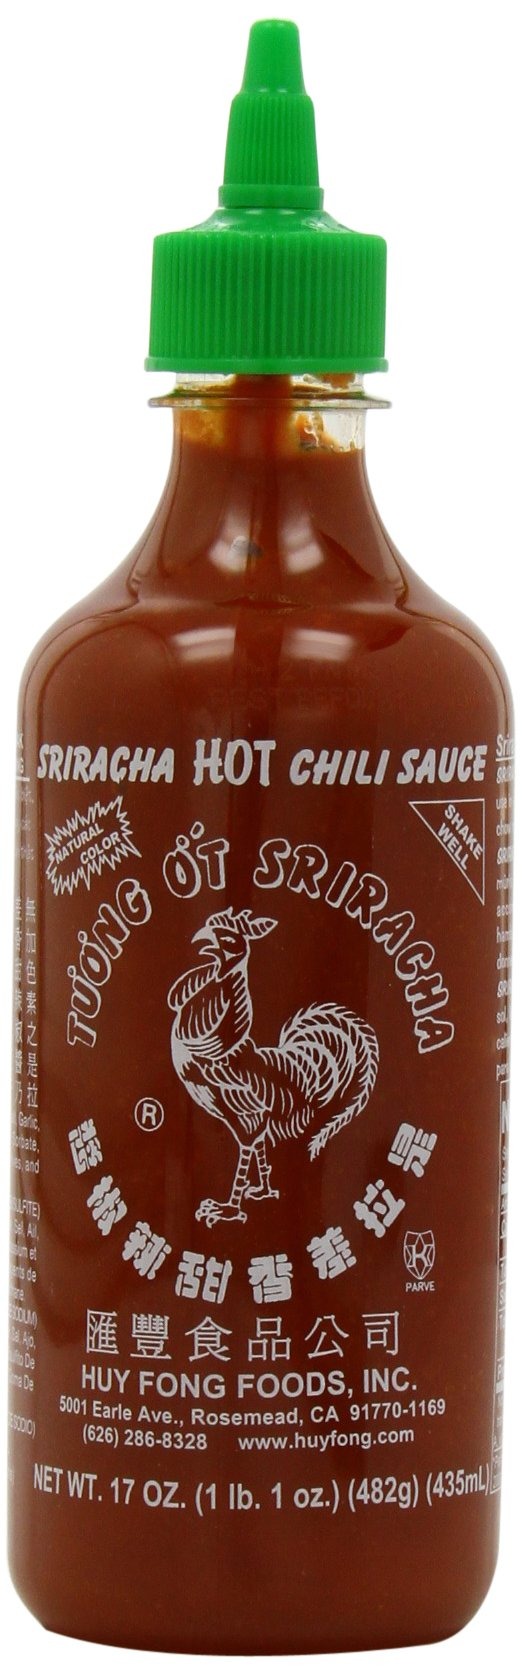
Item Name: Huy Fong, Sriracha Hot Chili Sauce, 17-Ounce Bottles (Pack of 6)
Bullet Point 1: Huy Fong Sriracha Hot Chili Sauce
Bullet Point 2: Sriracha, made from sun ripened chiles
Bullet Point 3: Remove cap and break foil seal before using
Bullet Point 4: use in soups, sauces, pasta,
Bullet Point 5: pizza, hot dogs, hamburgers, chow mein
Value: 102.0
Unit: Ounce

Price: 5.94